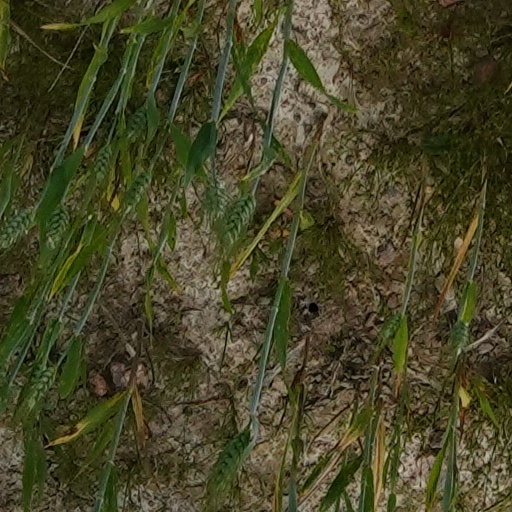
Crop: wheat